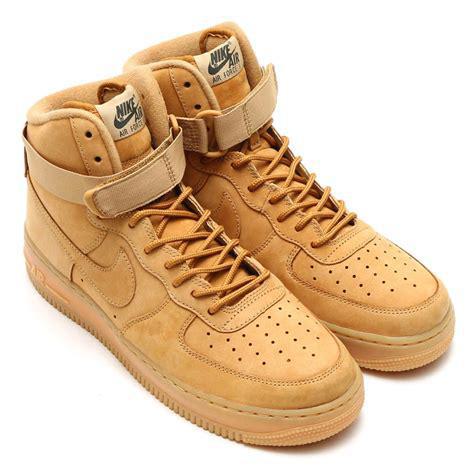
Brand: Nike
Model: Air Force 1 07 LV8